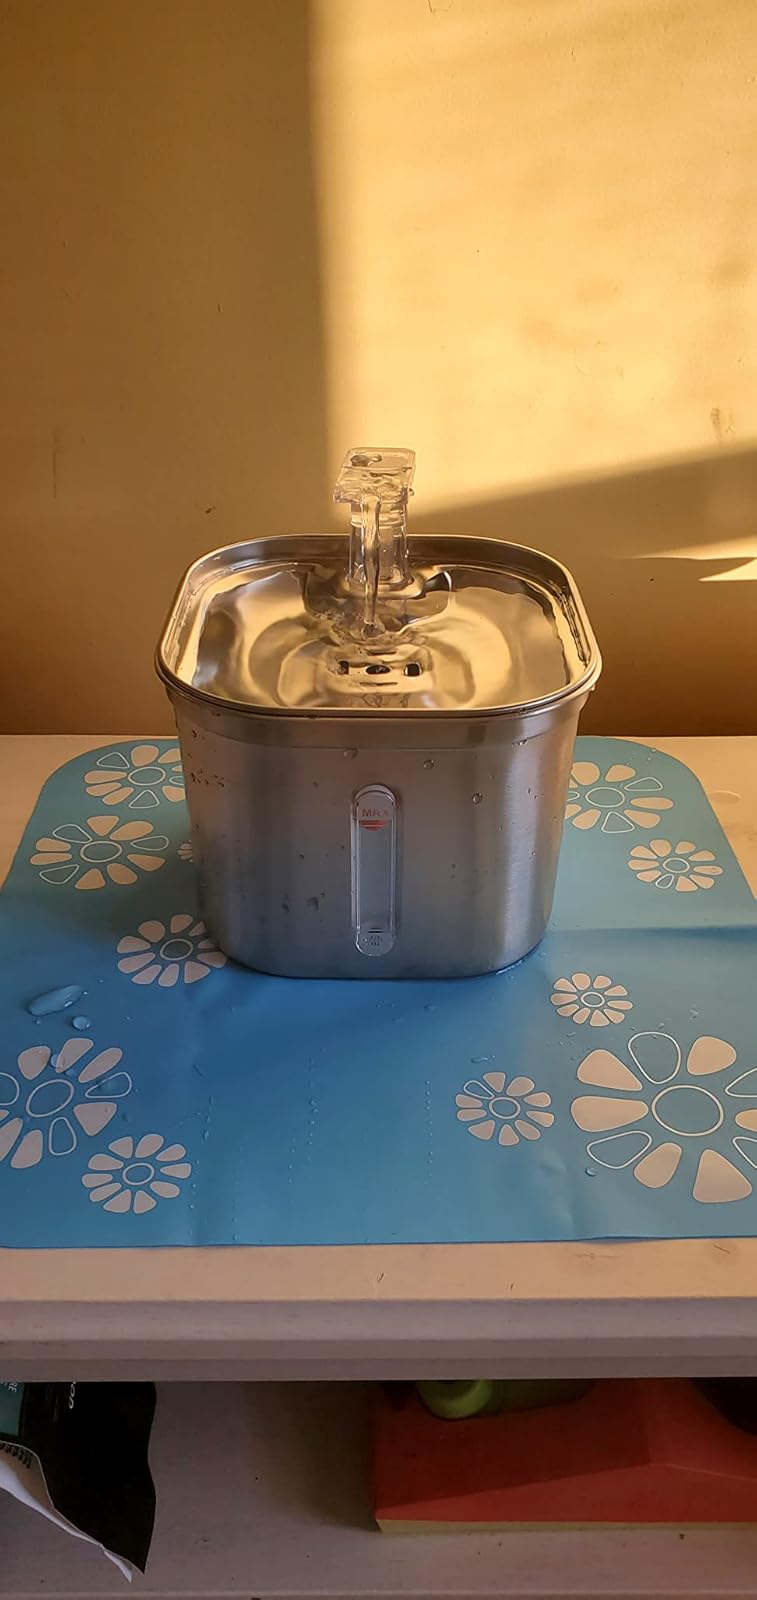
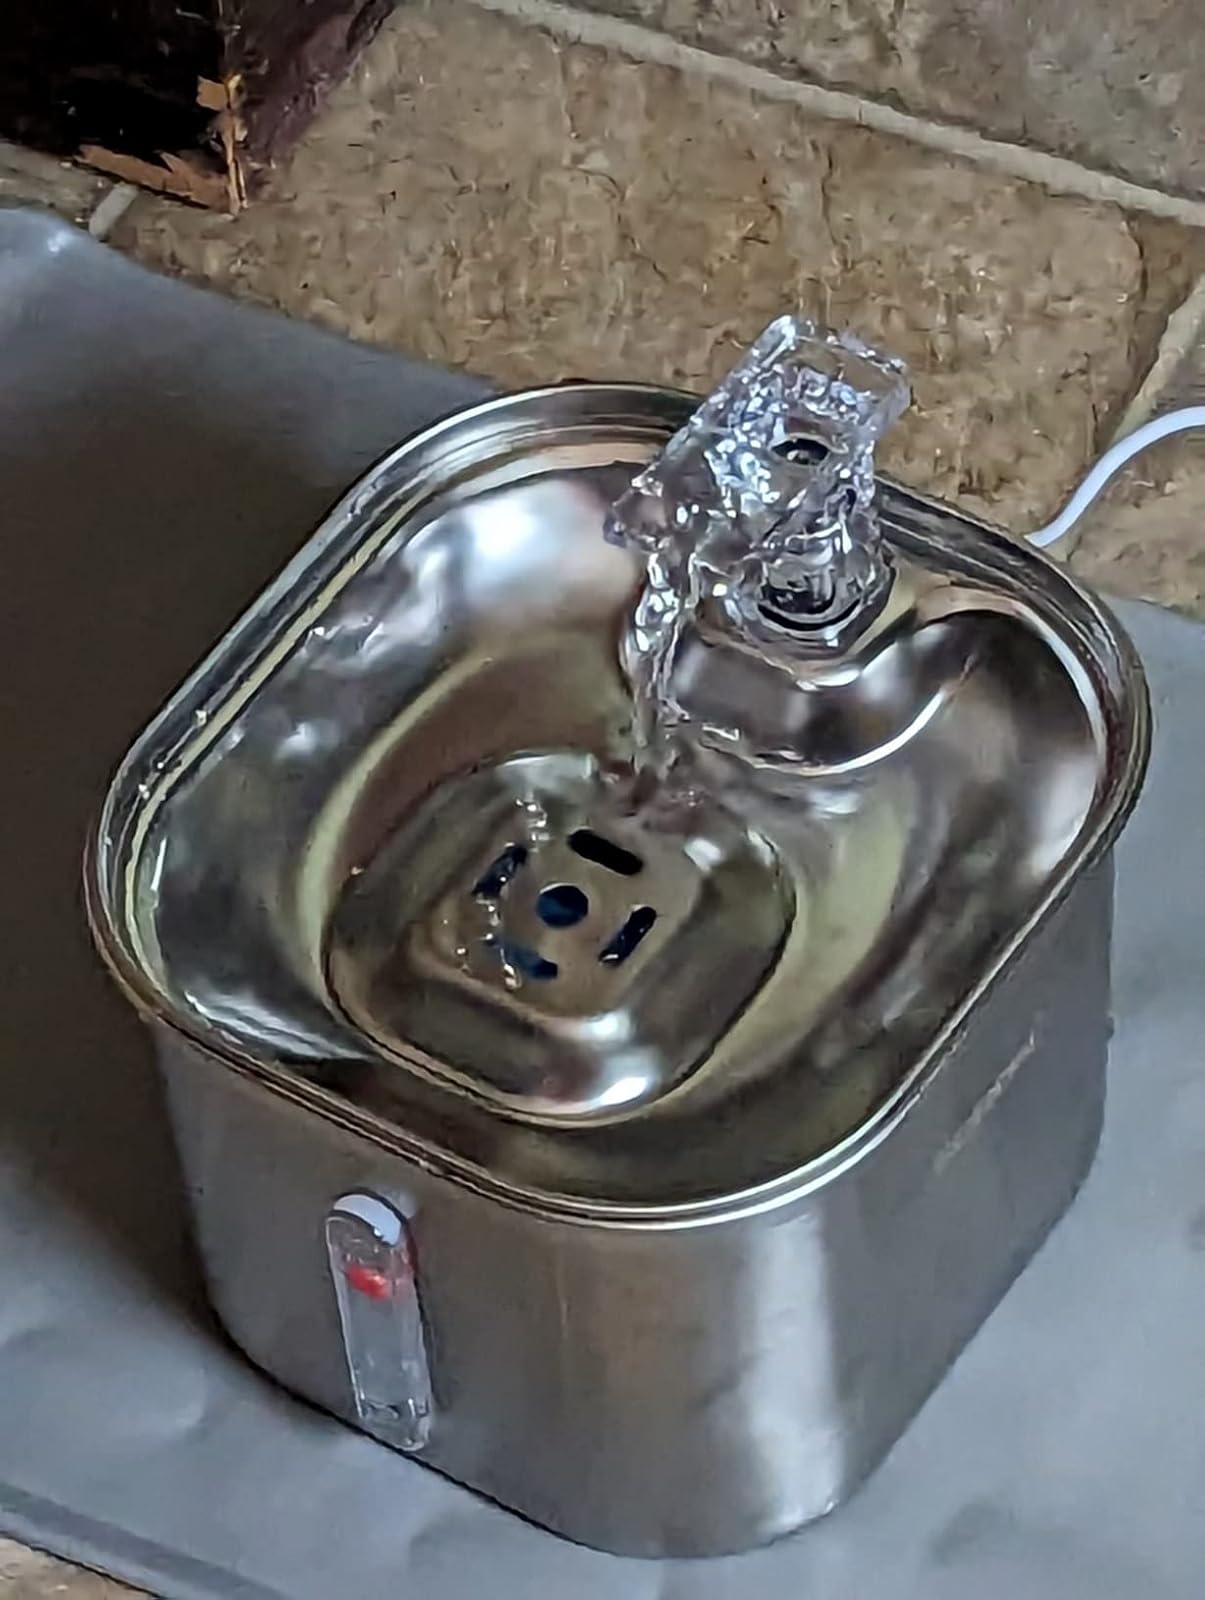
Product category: items_bowl
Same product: yes